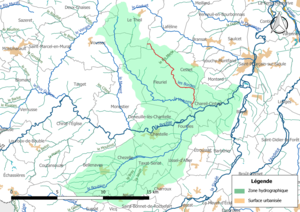
Carte du cours d'eau «
Les Bordes, ou le ruisseau des Bordes, est un cours d'eau français qui coule dans le département de l'Allier. C'est un affluent en rive droite de la Veauvre et donc un sous-affluent de la Loire.